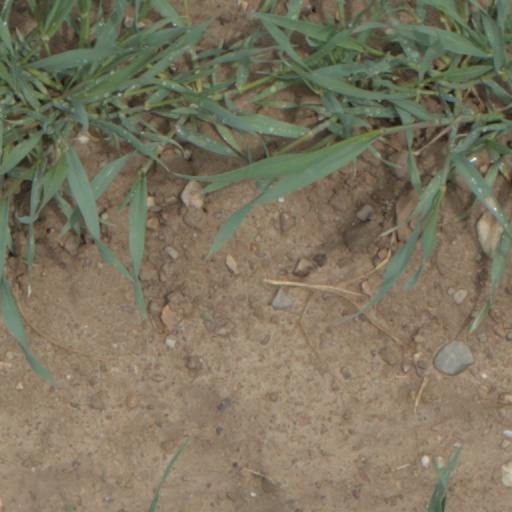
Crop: wheat